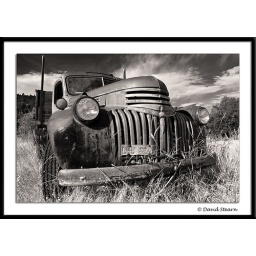
This was shot in Virginia City, Montana last summer. I converted the image to black and white in CS2.